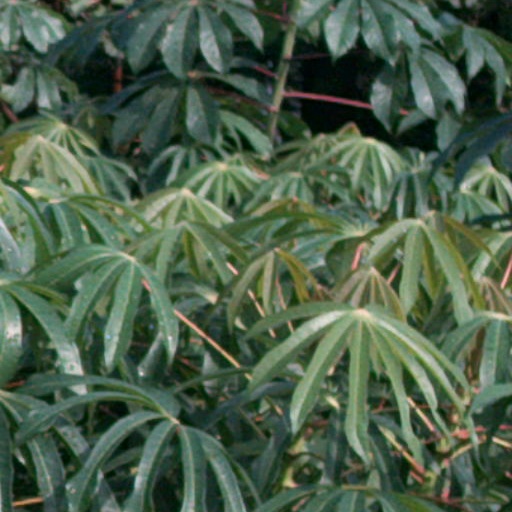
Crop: cassava